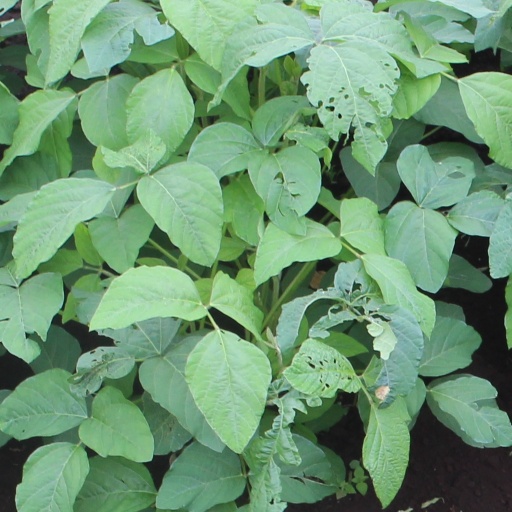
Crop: soybean